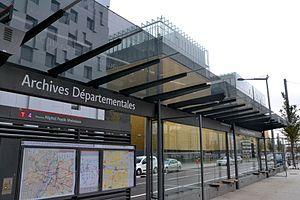
Station de tramway et Archives départementales du Rhône (Lyon, Rhône, France).
Le service d'archives du département du Rhône et de la métropole de Lyon est le service d'archives départementales compétent pour le département du Rhône et la métropole de Lyon.
Le tramway de Lyon est un réseau de tramway qui dessert la ville française de Lyon et une partie de son agglomération. Il est constitué de huit lignes dont sept urbaines qui sont propriété du Syndicat mixte des transports pour le Rhône et l'agglomération lyonnaise et sont exploitées par Keolis Lyon sous la marque commerciale TCL. La huitième assurant la liaison avec l'aéroport était propriété du Conseil général du Rhône jusqu'au 31 décembre 2014, elle est depuis le 1ᵉʳ janvier 2015 propriété du SYTRAL. Elle est exploitée par la société Rhônexpress SAS via Transdev Rail Rhône.